Tumansky R-25

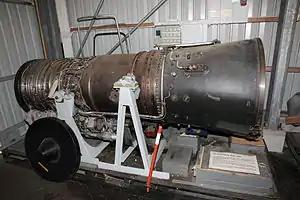
Tumanski R-25-300 engine in Karhulan ilmailukerho Aviation Museum

The Tumansky R-25 is a turbojet engine, which is seen as the ultimate development of Tumansky R-11. It was designed under the leadership of Sergei Alekseevich Gavrilov.